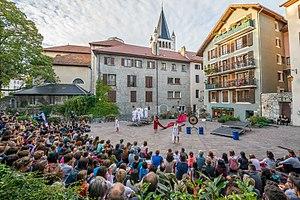
Spectacle du Coup de Théâtre sur le quai de la Cathédrale à Annecy
Agitateurs de rêves est une association loi de 1901 d'intérêt général à but non lucratif qui, au travers de divers événements culturels, essaye d'améliorer les capacités de chacun à vivre ensemble. « Agitateur » pour celui qui agit dans la cité en y devenant acteur culturel. Fondée en 2011 sous l'impulsion de Maud de Cointet, elle se déploie à Annecy en Haute-Savoie et aspire à dupliquer son modèle dans d'autres villes.